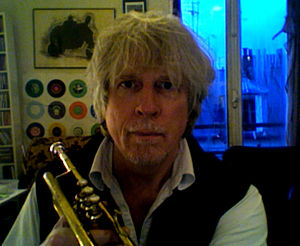
Rhys Chatham
Rhys Chatham er amerikansk komponist, guitarist og trompetist.